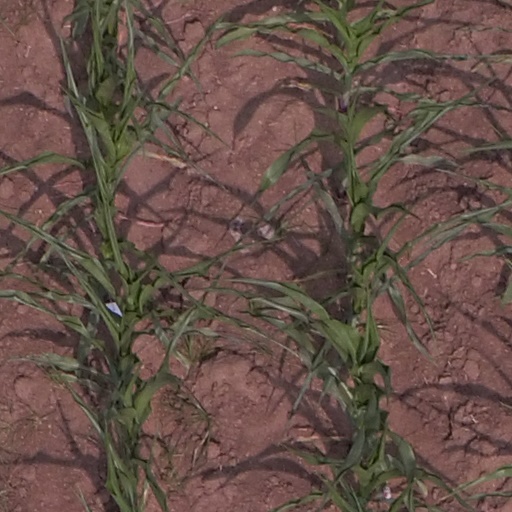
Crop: maize; corn